London Transport Museum

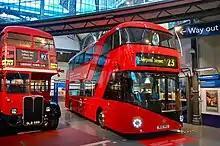
A New Routemaster bus alongside a 1954 AEC Regent III RT inside the museum

The museum's main facility is located in a Victorian iron and glass building that had formed part of the Covent Garden vegetable, fruit and flower market. It was designed as a dedicated flower market by William Rogers in 1871 and is located between Russell Street, Tavistock Street, Wellington Street and the east side of the former market square. The market moved out in 1971, and the building was reopened as the London Transport Museum on 28 March 1980. The collection had been located at Syon Park since 1973 and before that had formed part of the British Transport Museum at Clapham.